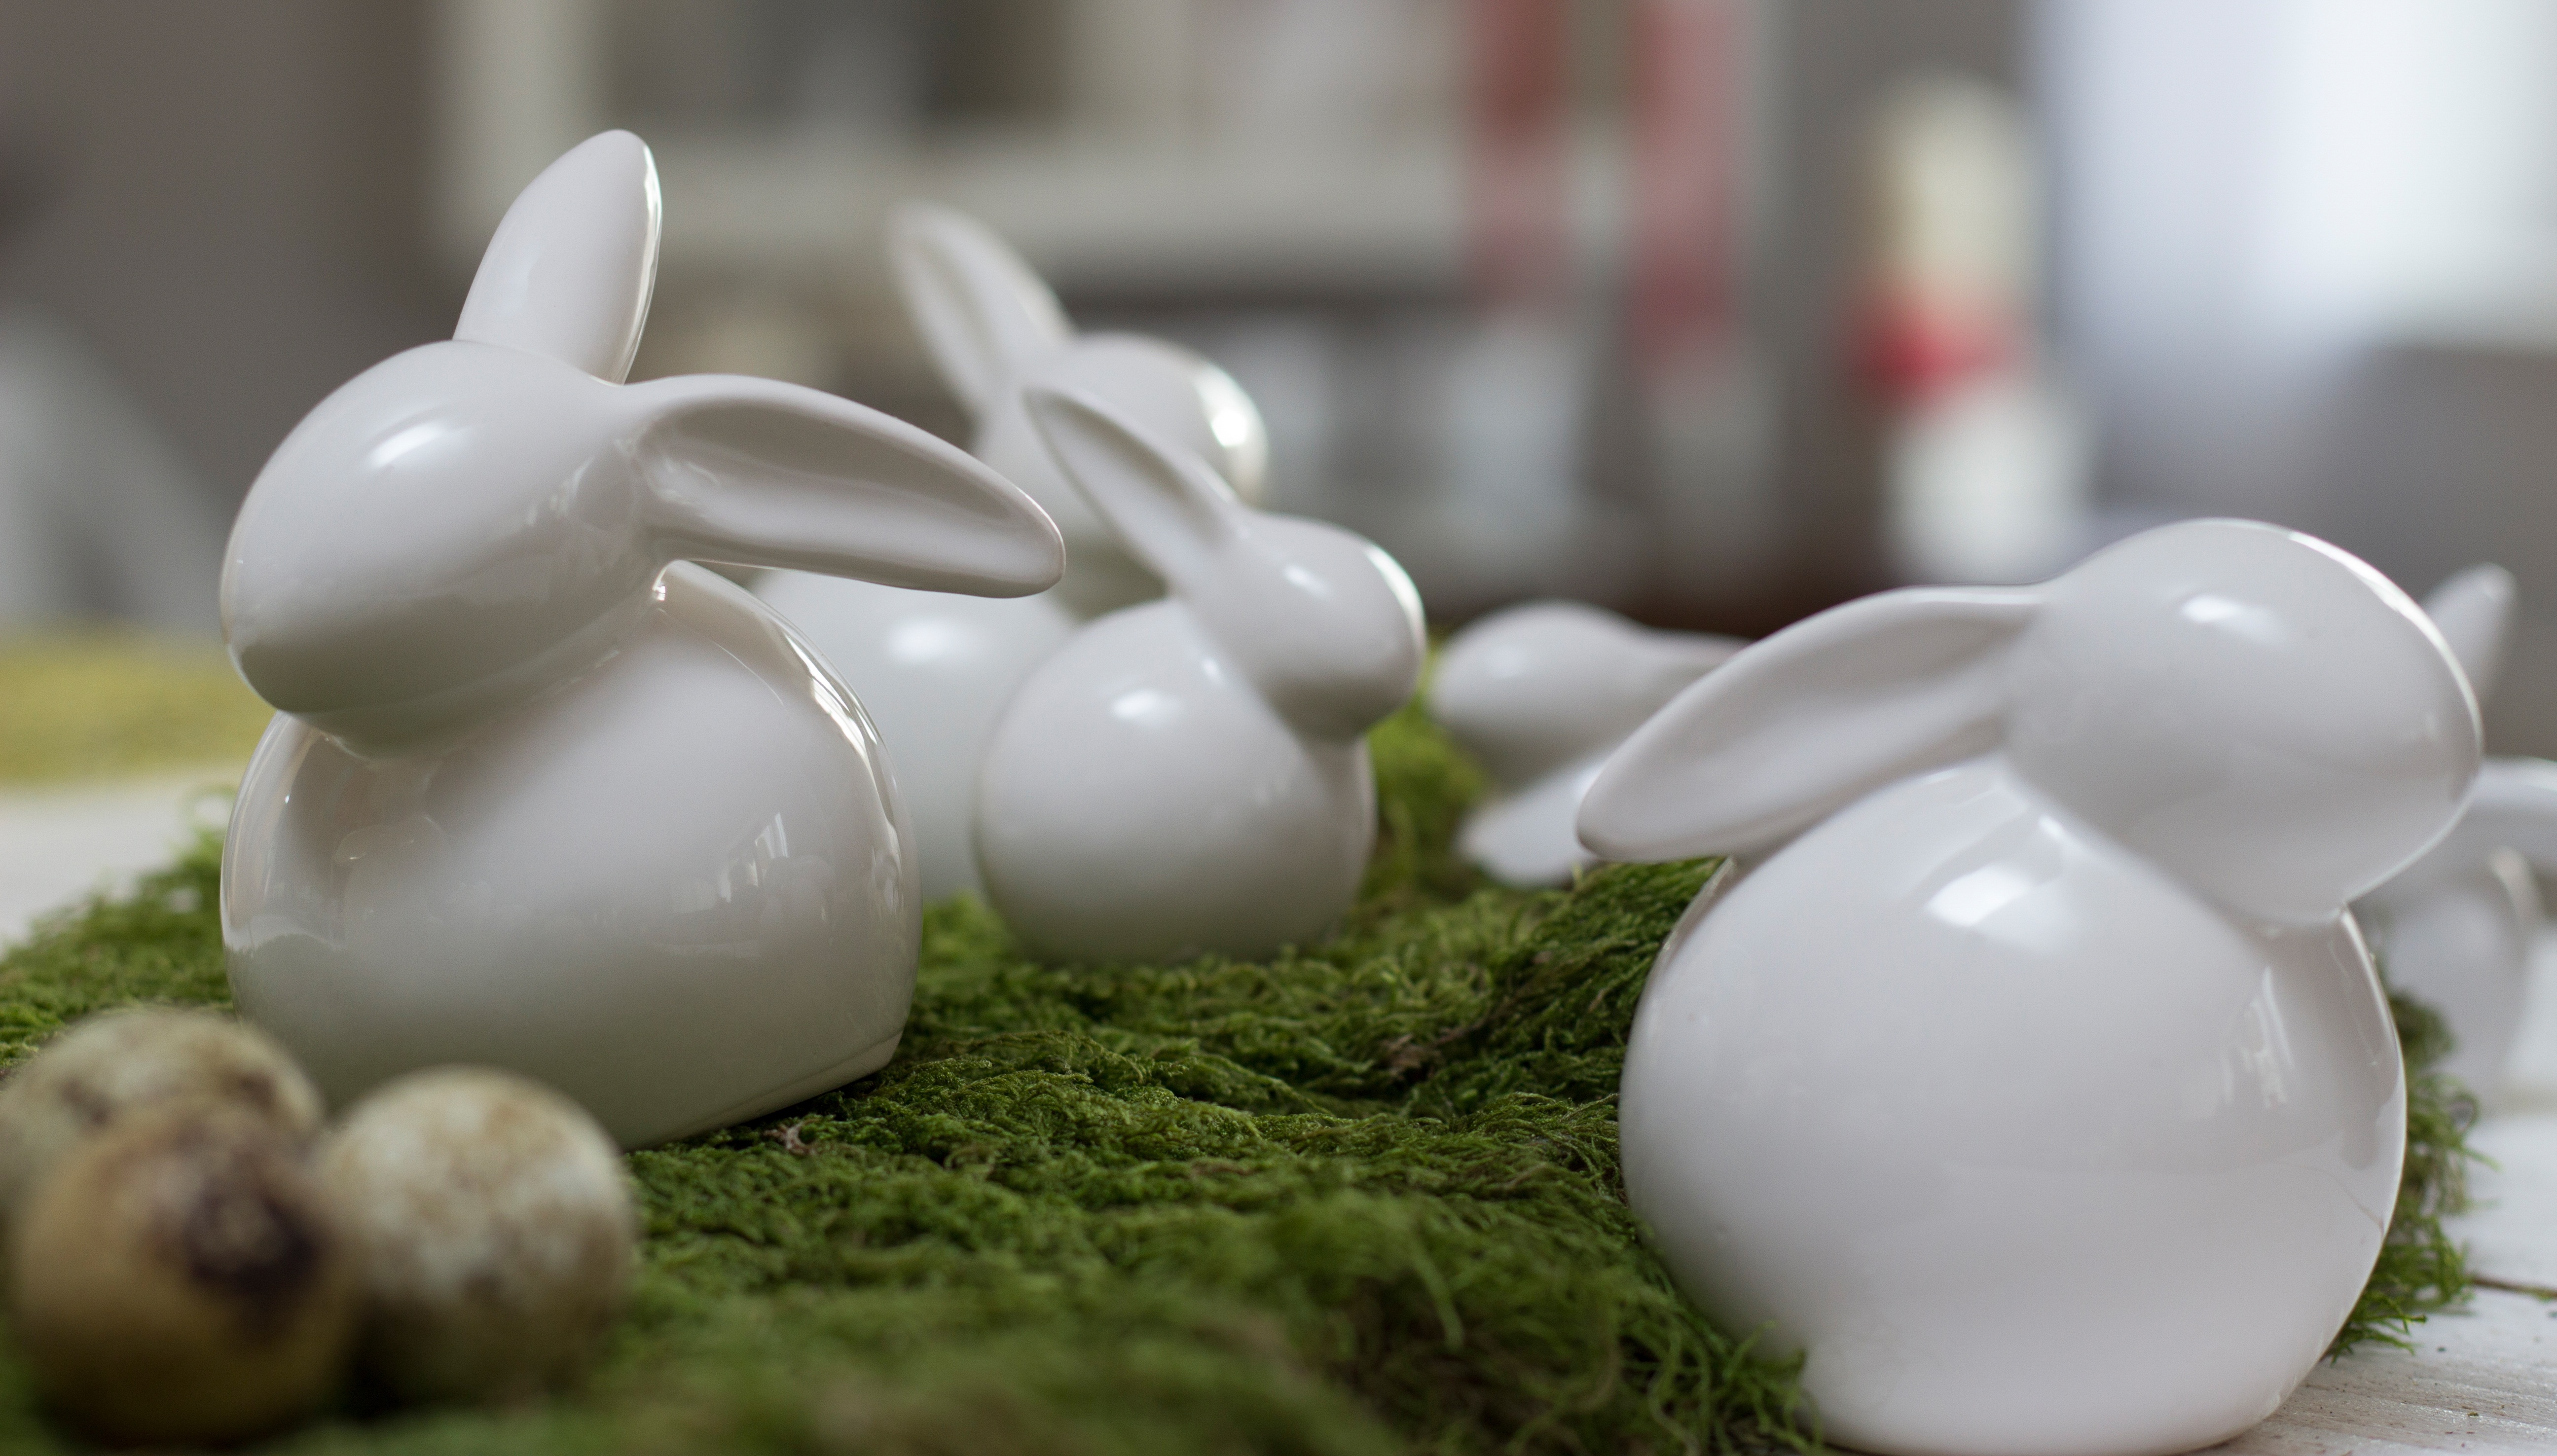
white, flower, decoration, food, lighting, toy, rabbit, fig, deco, close up, easter, easter bunny, easter decoration, macro photography, porcelain figurine, dekohase